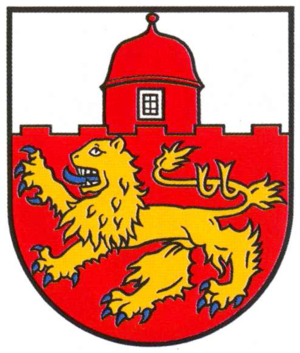
Brome
Coat of arms of Brome
Brome er en kommune i Landkreis Gifhorn i den tyske delstat Niedersachsen. Den er administrationsby for, amtet Brome, Den den ligger i den nordøstlige del af amtet ved floden Ohre, omkring 25 km nordøst for Wolfsburg. Mod øst danner kommunen grænse til delstaten Sachsen-Anhalt.